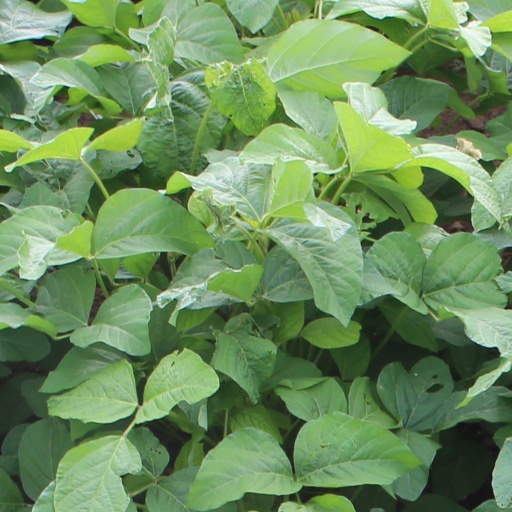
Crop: soybean